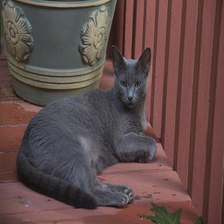
Species: cat
Breed: Russian Blue